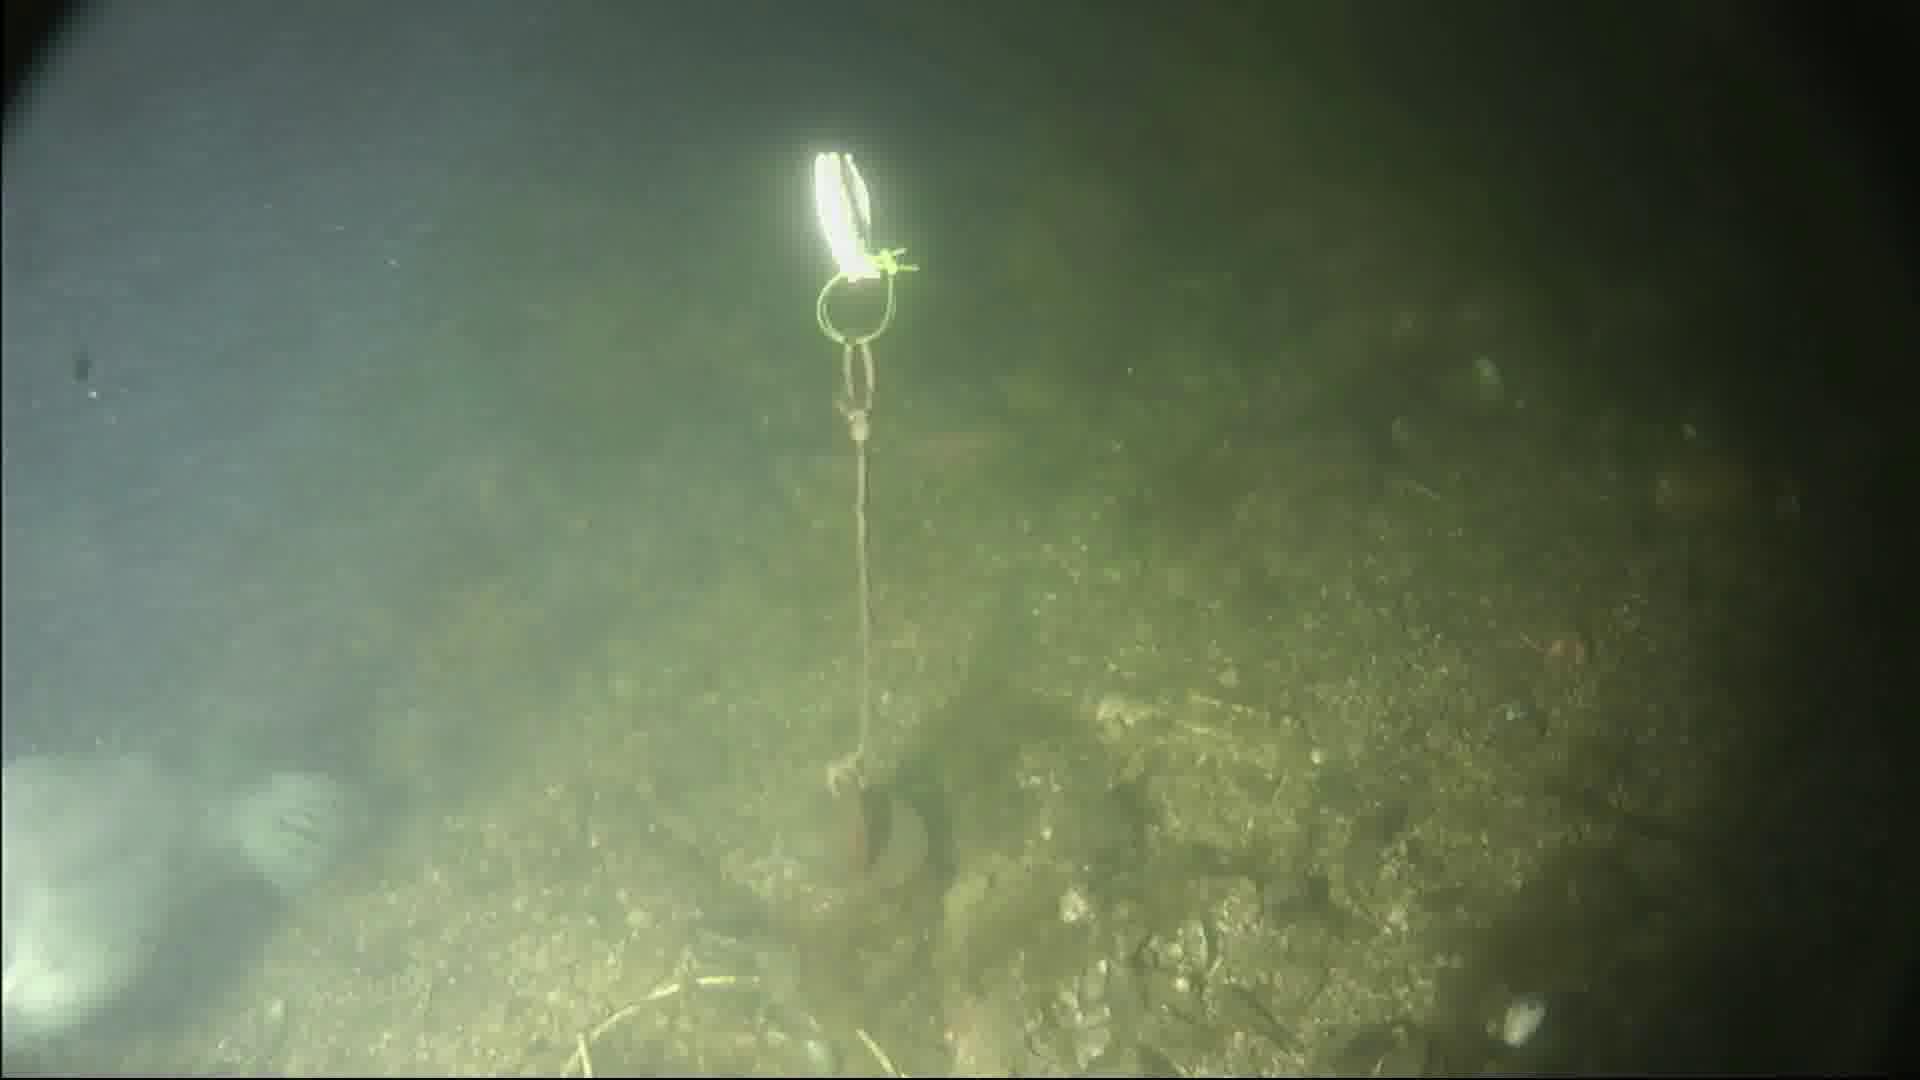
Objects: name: fish